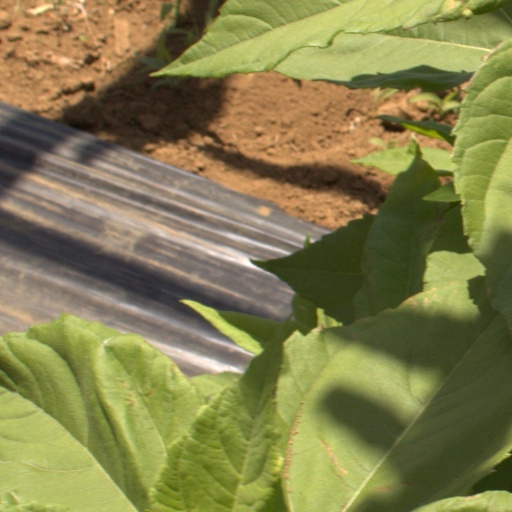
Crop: Jerusalem artichoke